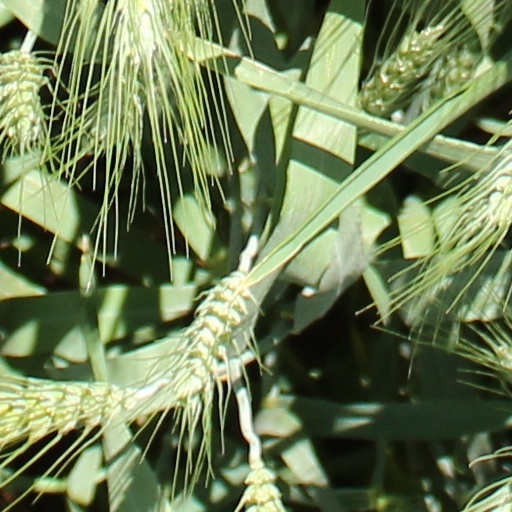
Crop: wheat